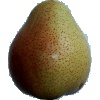
Label: pear_forelle